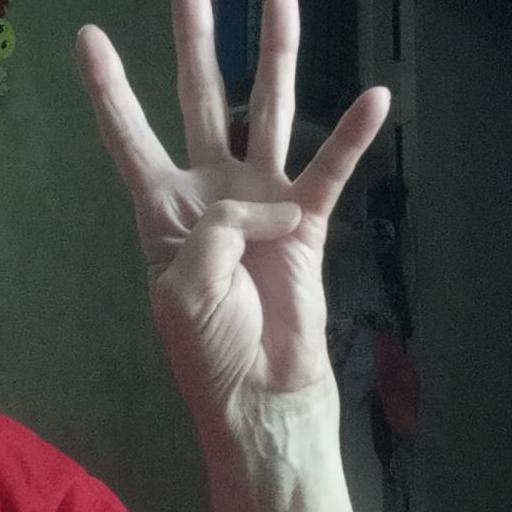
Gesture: four